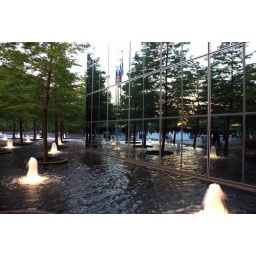
Reflected in the mirrored walls of a building